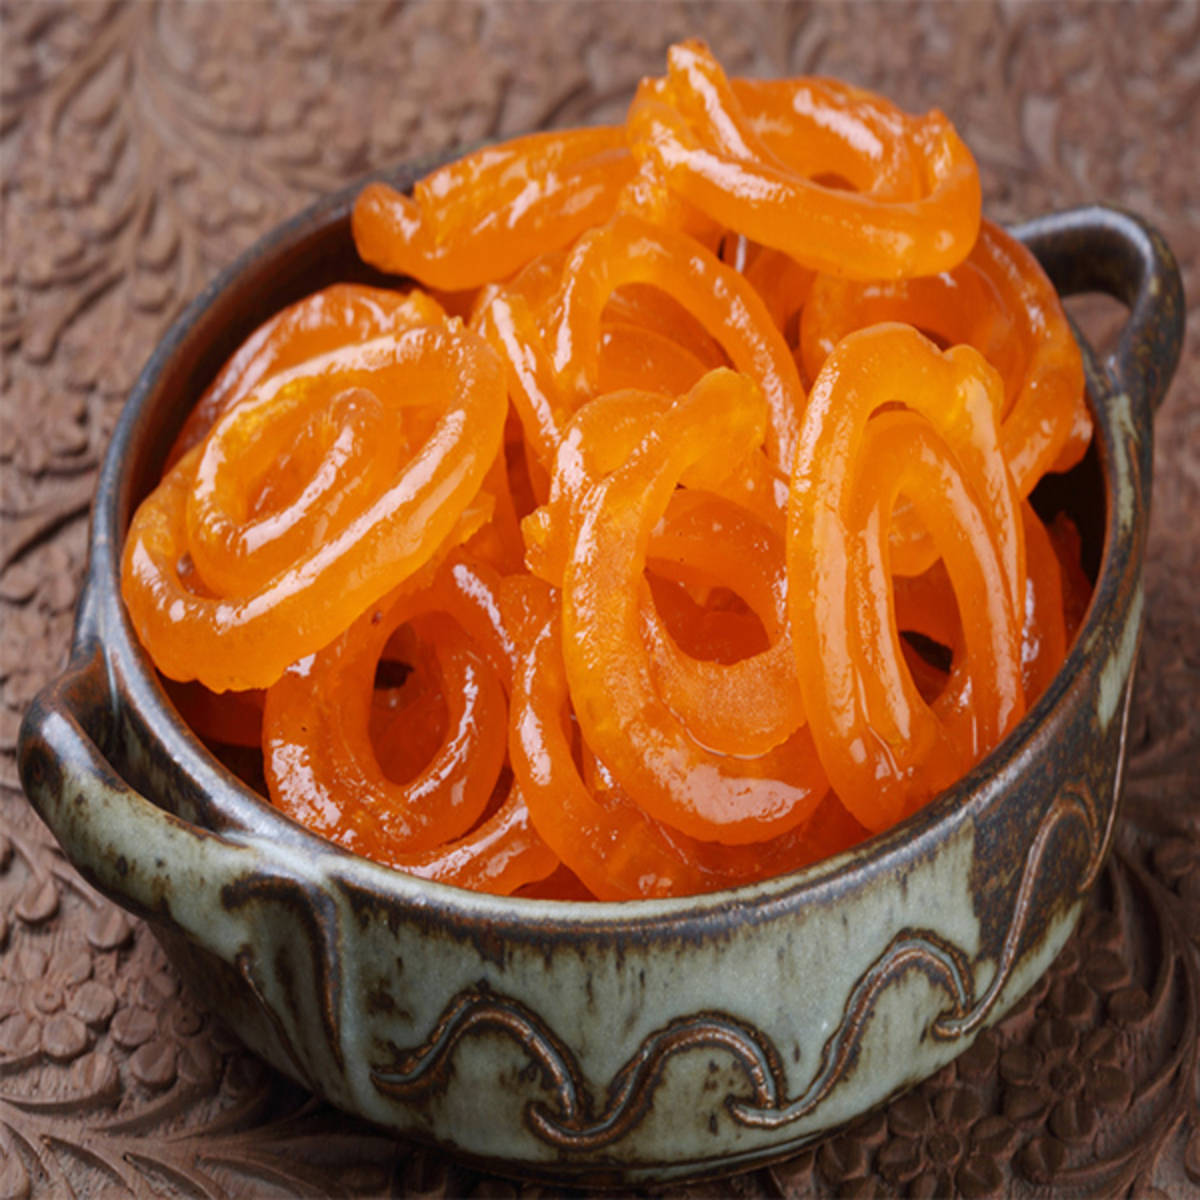
Dish: jalebi